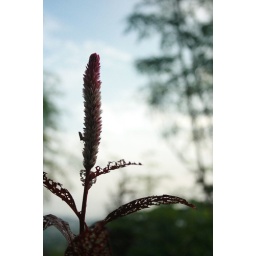
silhouette of a flower against the morning sky (dark subject against light background)